James Lovelock

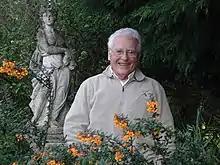
Lovelock in 2005

After developing his electron capture detector, in the late 1960s, Lovelock was the first to detect the widespread presence of CFCs in the atmosphere. He found a concentration of 60 parts per trillion of CFC-11 over Ireland and, in a partially self-funded research expedition in 1972, went on to measure the concentration of CFC-11 from the northern hemisphere to the Antarctic aboard the research vessel . He found the gas in each of the 50 air samples that he collected but, not realising that the breakdown of CFCs in the stratosphere would release chlorine that posed a threat to the ozone layer, concluded that the level of CFCs constituted "no conceivable hazard". He later stated that he meant "no conceivable toxic hazard".